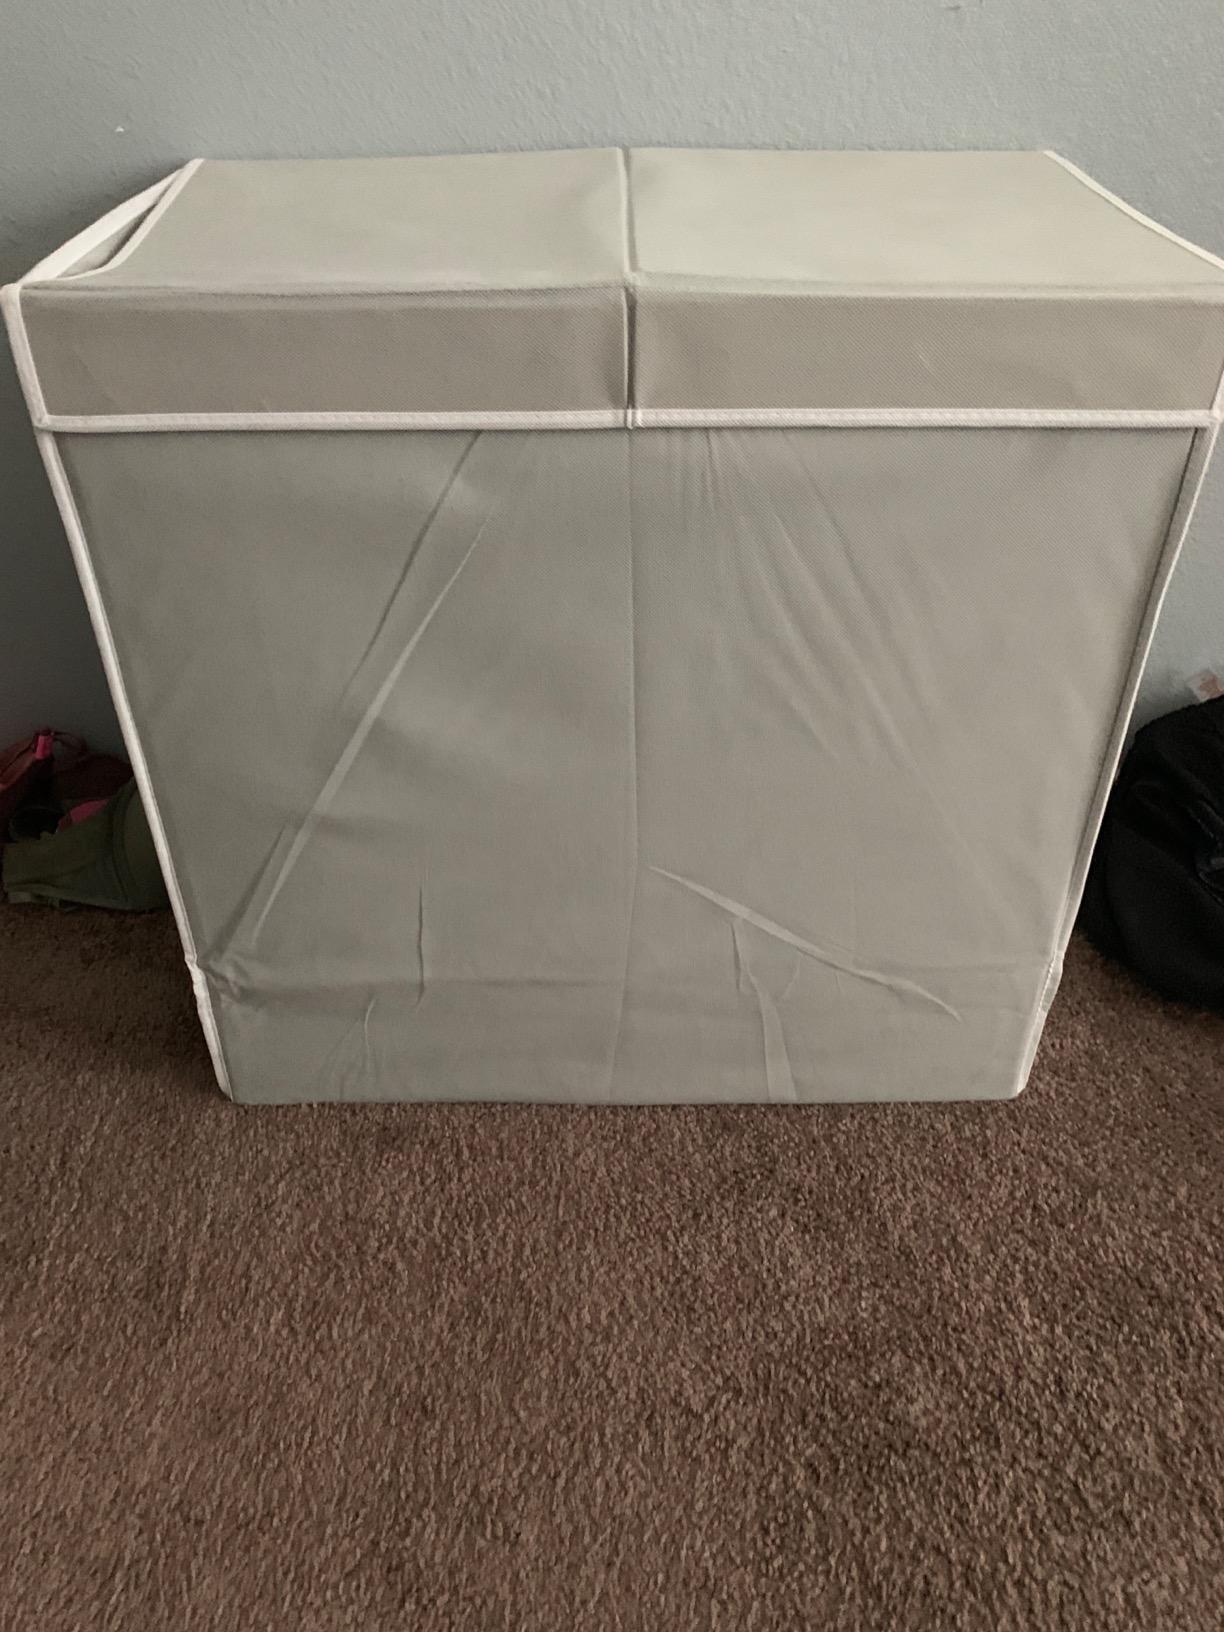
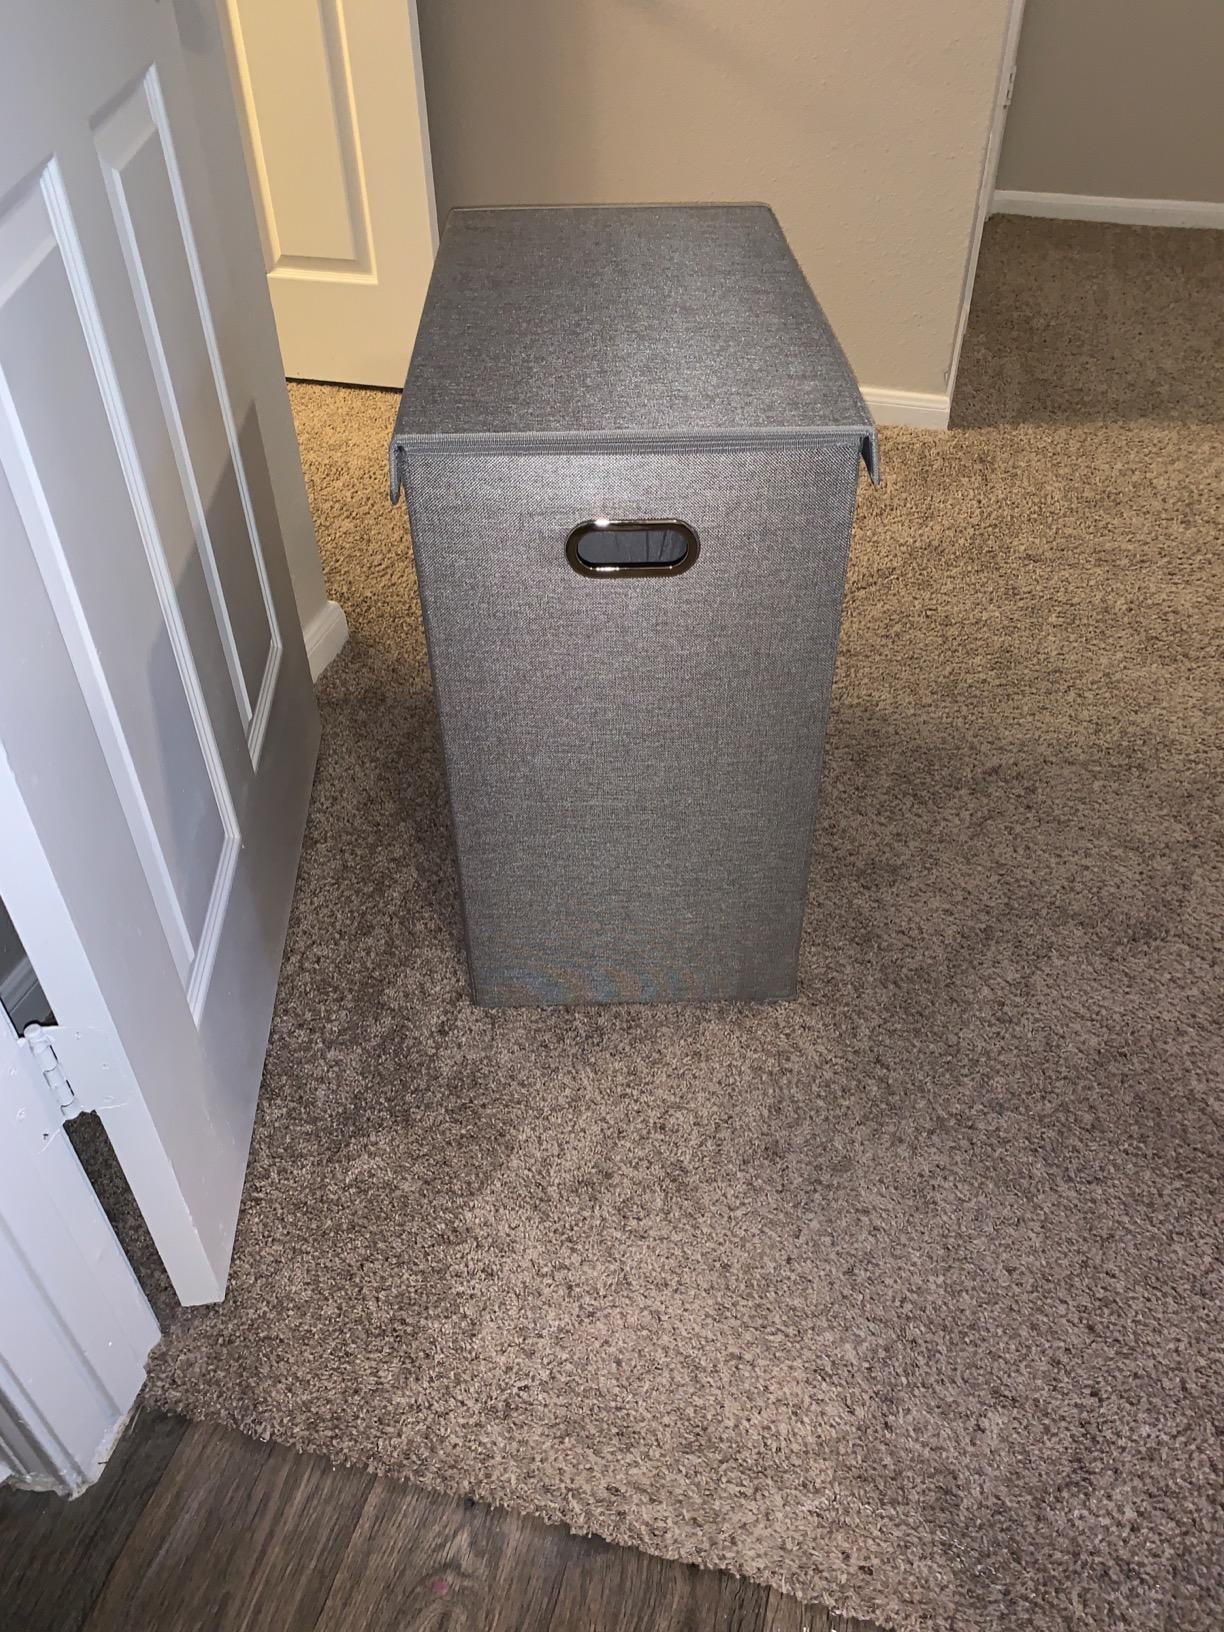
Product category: items_hamper
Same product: no